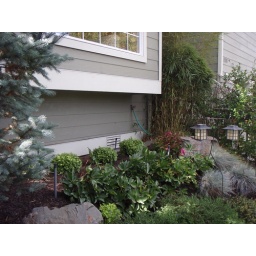
Suzy replaced plants under the front window